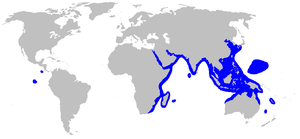
La raie à taches noires est une espèce de la famille des raies et du genre des Taeniura. Elle se trouve dans les eaux côtières de l'Indo-Pacifique.